Genetic studies on Sinhalese

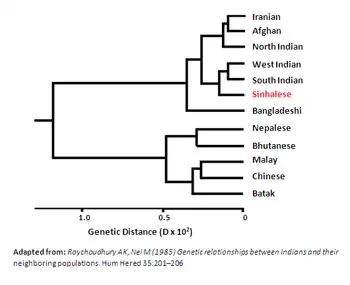
Genetic distance of Sinhalese to neighbouring populations according to Roychoudhury AK et al. (1985)

A genetic admixture study by Kshatriya (1995) found the Sinhalese to have a higher contribution from Indian Tamils (69.86% +/- 0.61), compared with the Bengalis (25.41% +/- 0.51).